Architecture in early modern Scotland

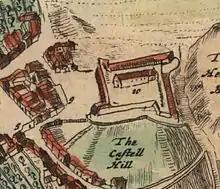
Detail of a map of Aberdeen in 1661, showing the fort erected during the Commonwealth

During the turbulent era of the Civil Wars and the incorporation of Scotland into a Commonwealth of England, Scotland and Ireland, significant building in Scotland was largely confined to military architecture. Polygonal fortresses with triangular bastions in the style of the trace italienne were built to house English soldiers at Ayr, Perth and Leith, and 20 smaller forts were built as far apart as Orkney and Stornoway. Control of the Highlands was secured by new strongpoints at Inverlocky and Inverness. The universities saw an improvement in their funding, as they were given income from deaneries, defunct bishoprics and the excise, allowing the completion of buildings including the college in the High Street in Glasgow. After the Restoration in 1660, large-scale building began again, influenced by a growing interest in Classicism.